Ivana Krivokapić

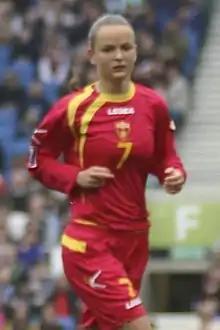

Ivana Krivokapić (born 15 June 1995) is a Montenegrin football forward currently playing for ŽFK Ekonomist.